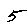
Label: 5